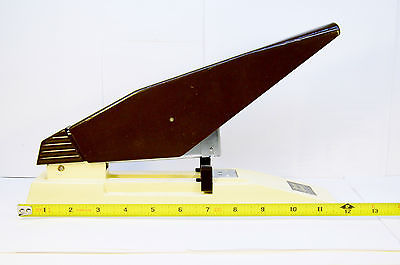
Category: stapler